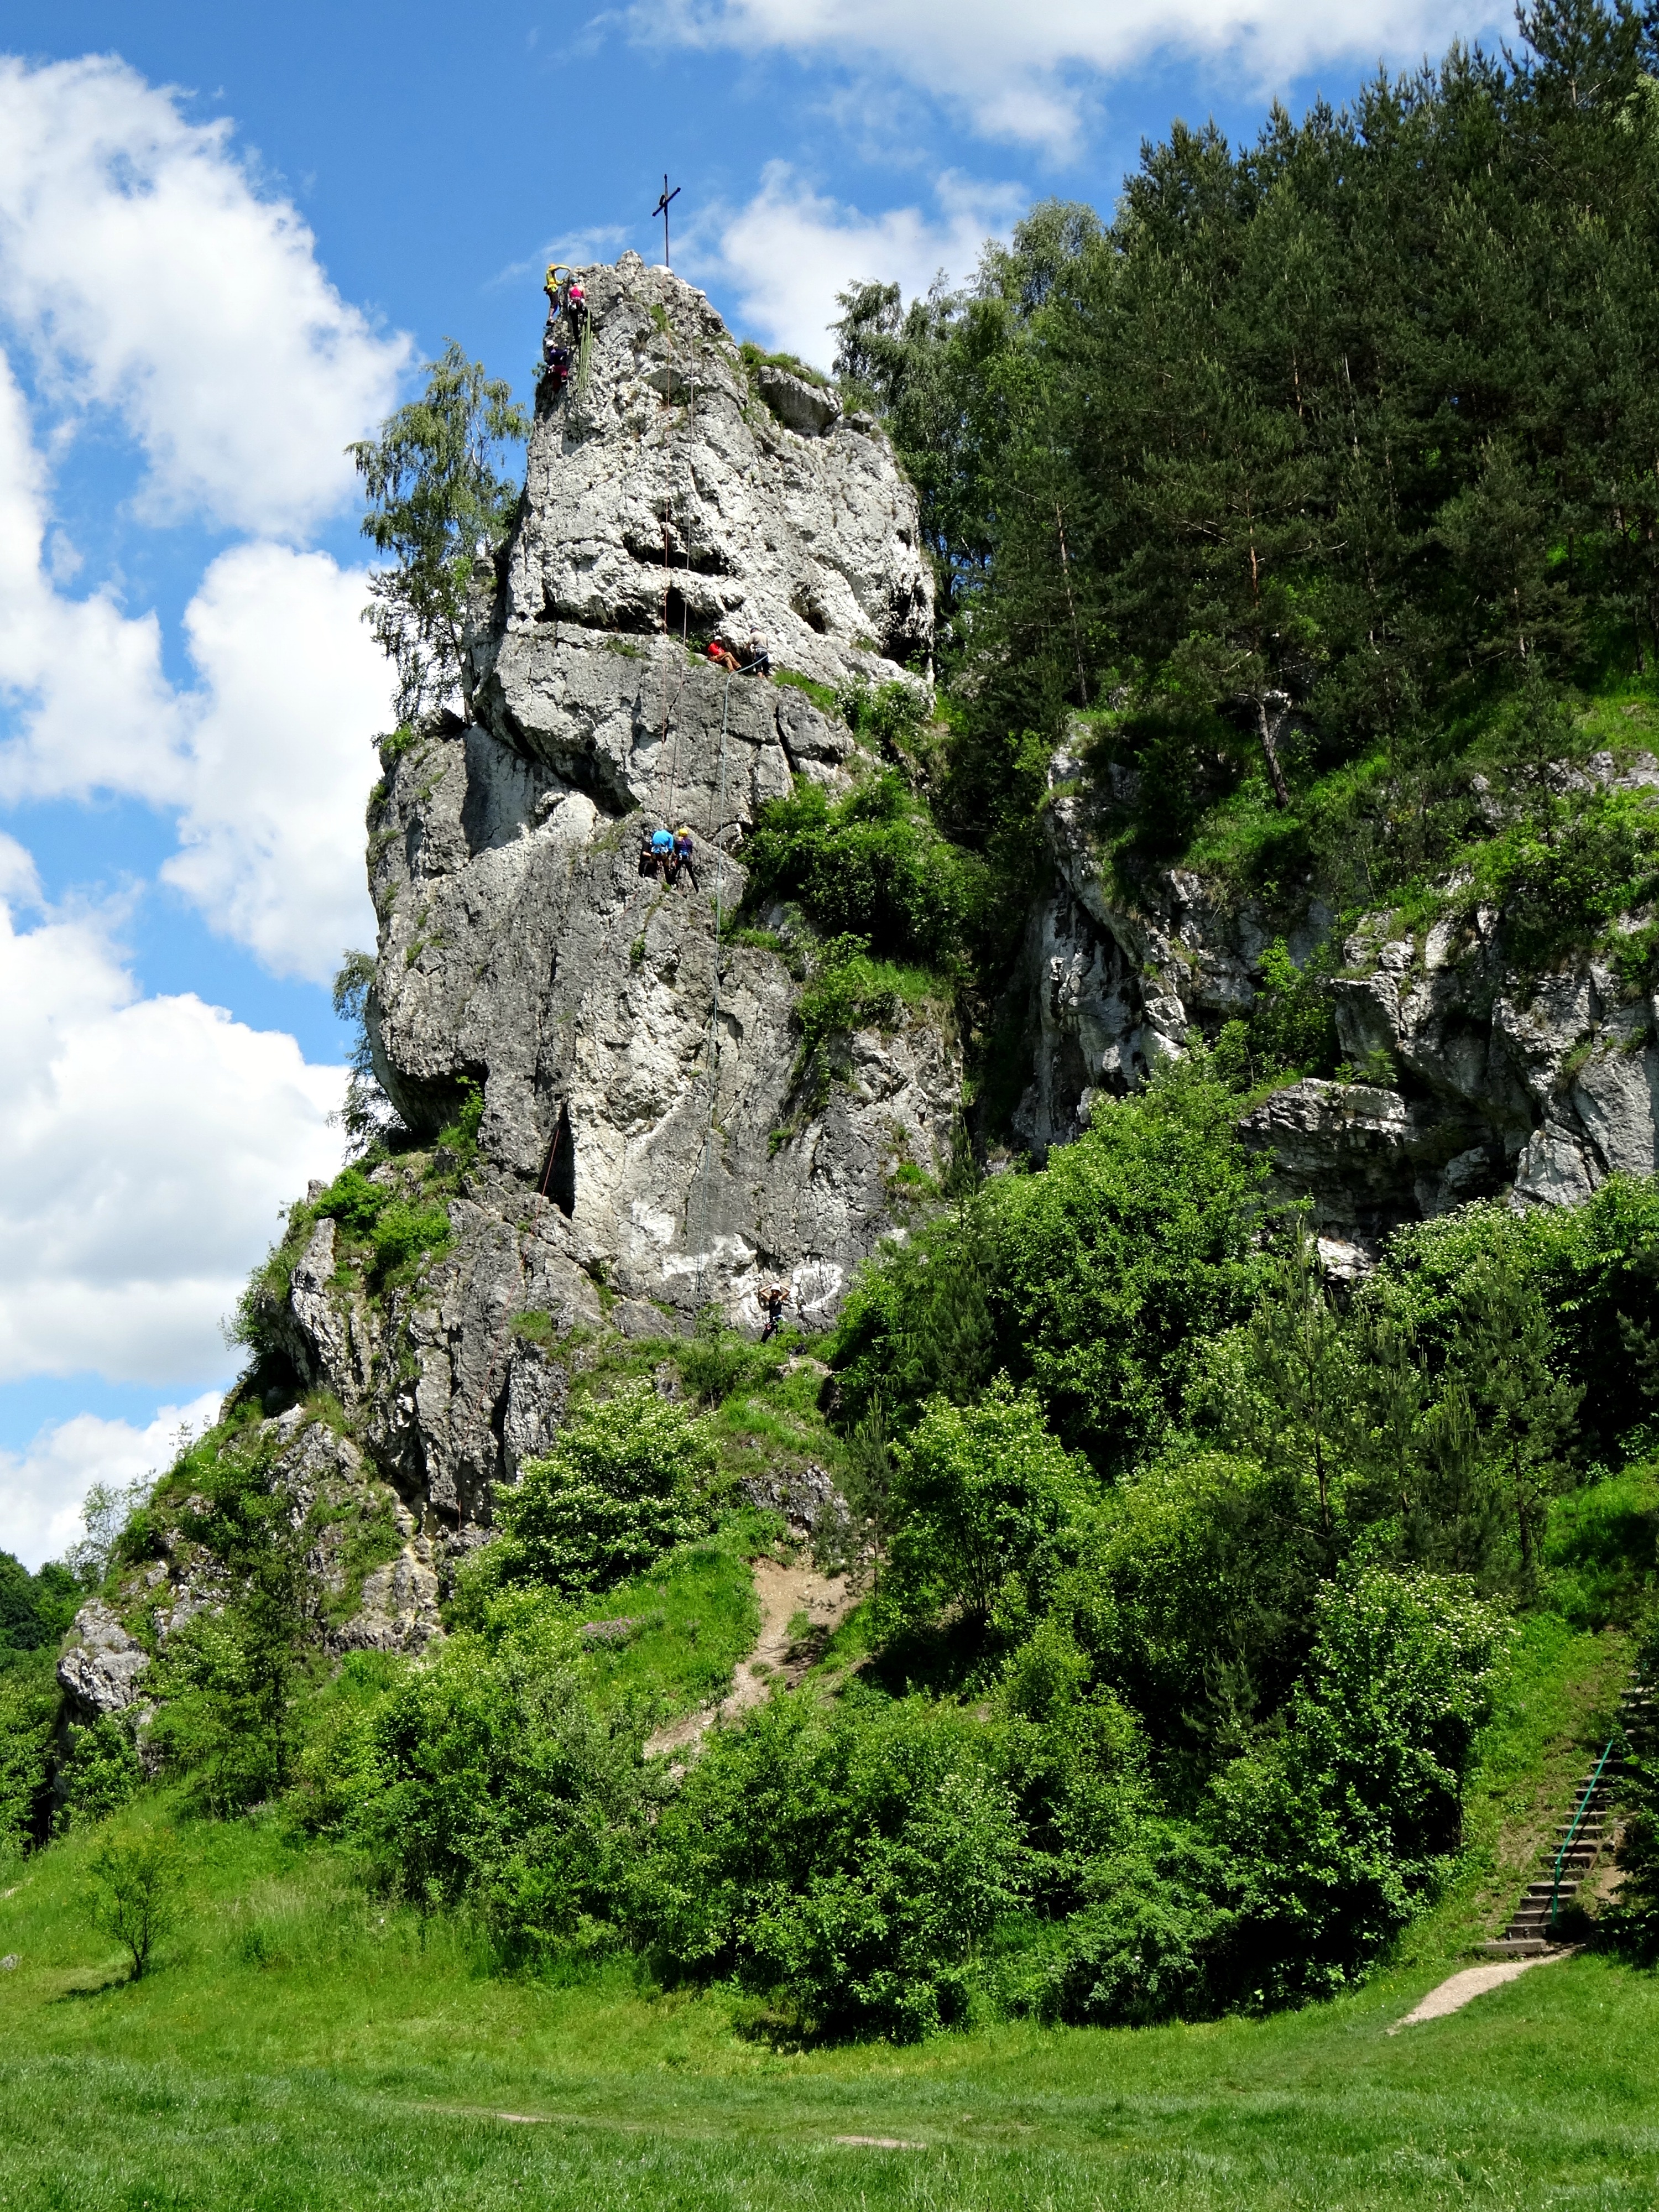
landscape, tree, nature, rock, mountain, hill, flower, valley, mountain range, climbing, tourism, terrain, rocks, ruins, hiking trails, jura krakowsko cz stochowa, mountainous landforms